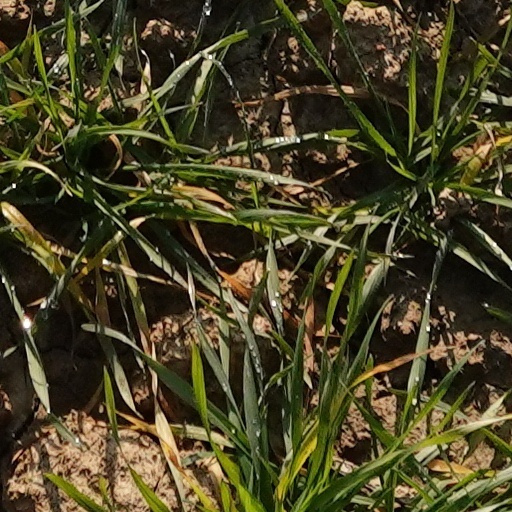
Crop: wheat